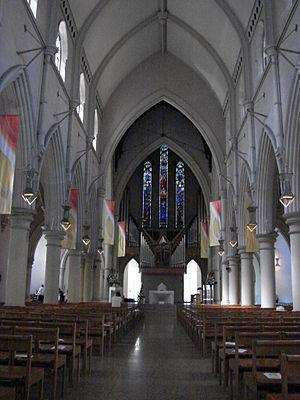
La cathédrale Saint-Étienne de Brisbane est le principal sanctuaire catholique et le siège épiscopal du diocèse de Brisbane, dans l'État australien du Queensland.